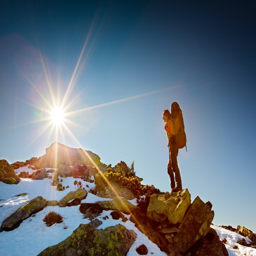
be up and about before the sun !